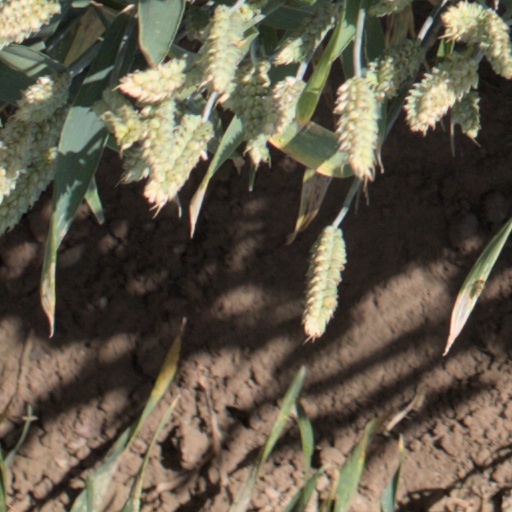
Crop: wheat